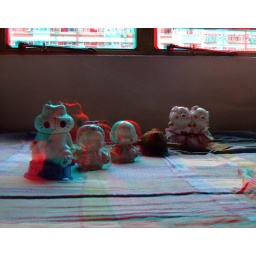
Manual adjust parallax (stereo window)on the camera. Set stereo window on the pigs in the back.